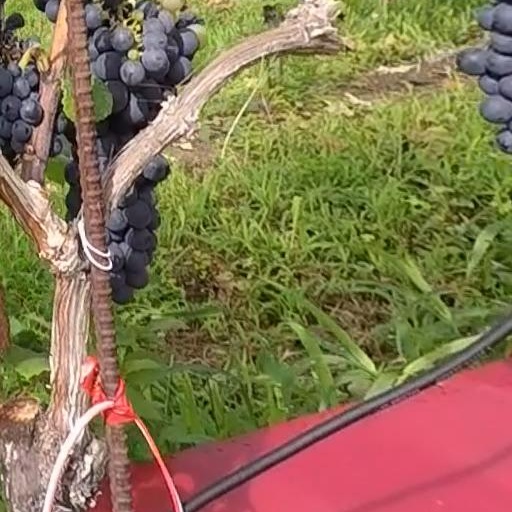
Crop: grape